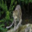
Label: leopard